Traffic barricade

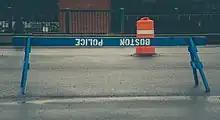
An A-frame traffic barricade used by the Boston Police Department

A traffic barricade is a type of barricade used to control the flow of traffic or block access to an area, generally for safety purposes. Traditionally made of wood, or wood and steel, many now have structural members made wholly of plastic or composite materials, and may be fitted with flashing lights.